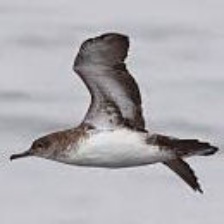
Species: BLACK VENTED SHEARWATER
Scientific name: PUFFINUS OPISTHOMELA